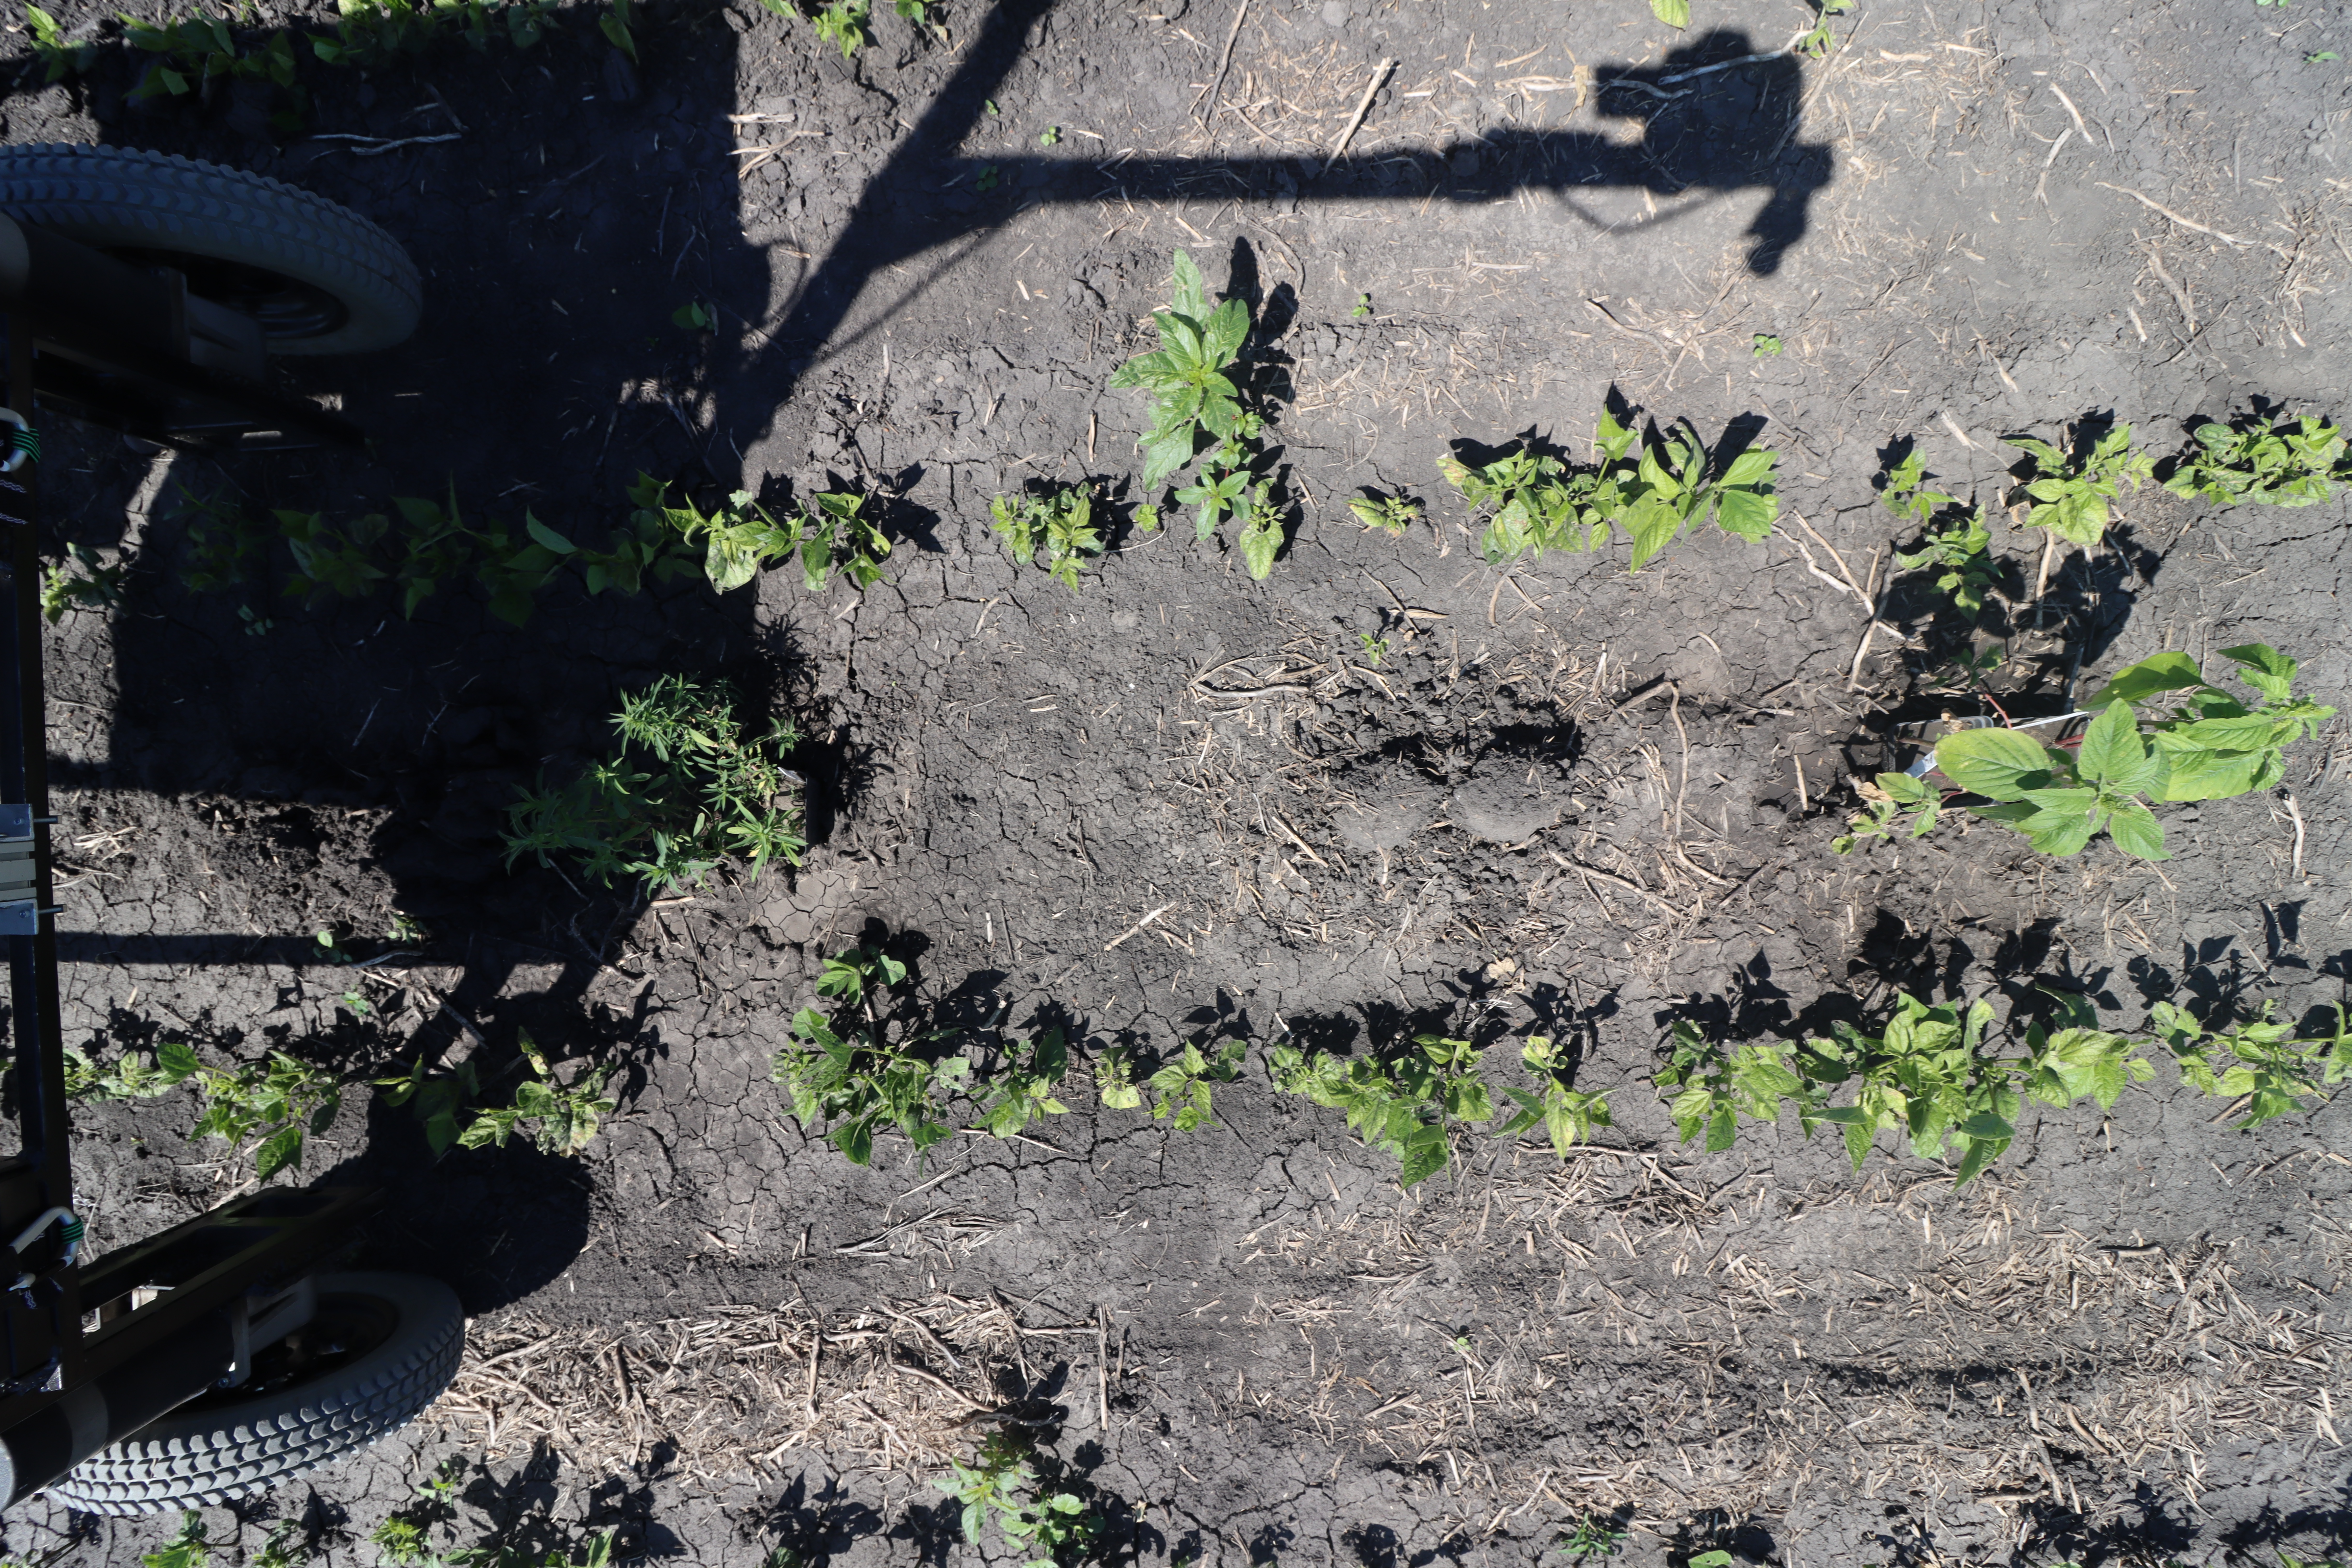
Crop: Black bean
Objects: Blackbean, Blackbean, Blackbean, Blackbean, Blackbean, Blackbean, Blackbean, Blackbean, Blackbean, Blackbean, Blackbean, Blackbean, Kochia, Redroot Pigweed, Kochia, Kochia, Kochia, Blackbean, Blackbean, Blackbean, Blackbean, Redroot Pigweed, Blackbean, Blackbean, Blackbean, Waterhemp, Waterhemp, Blackbean